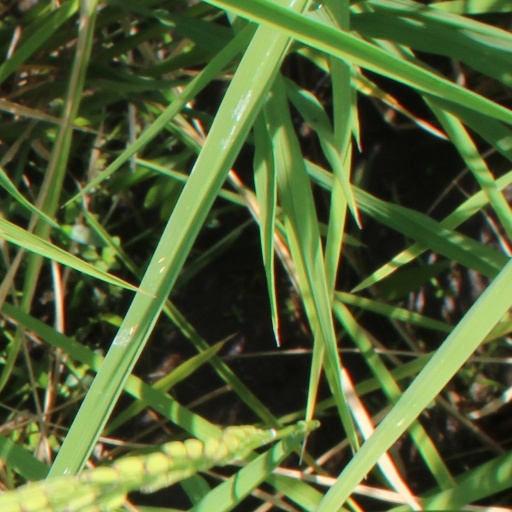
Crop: rice